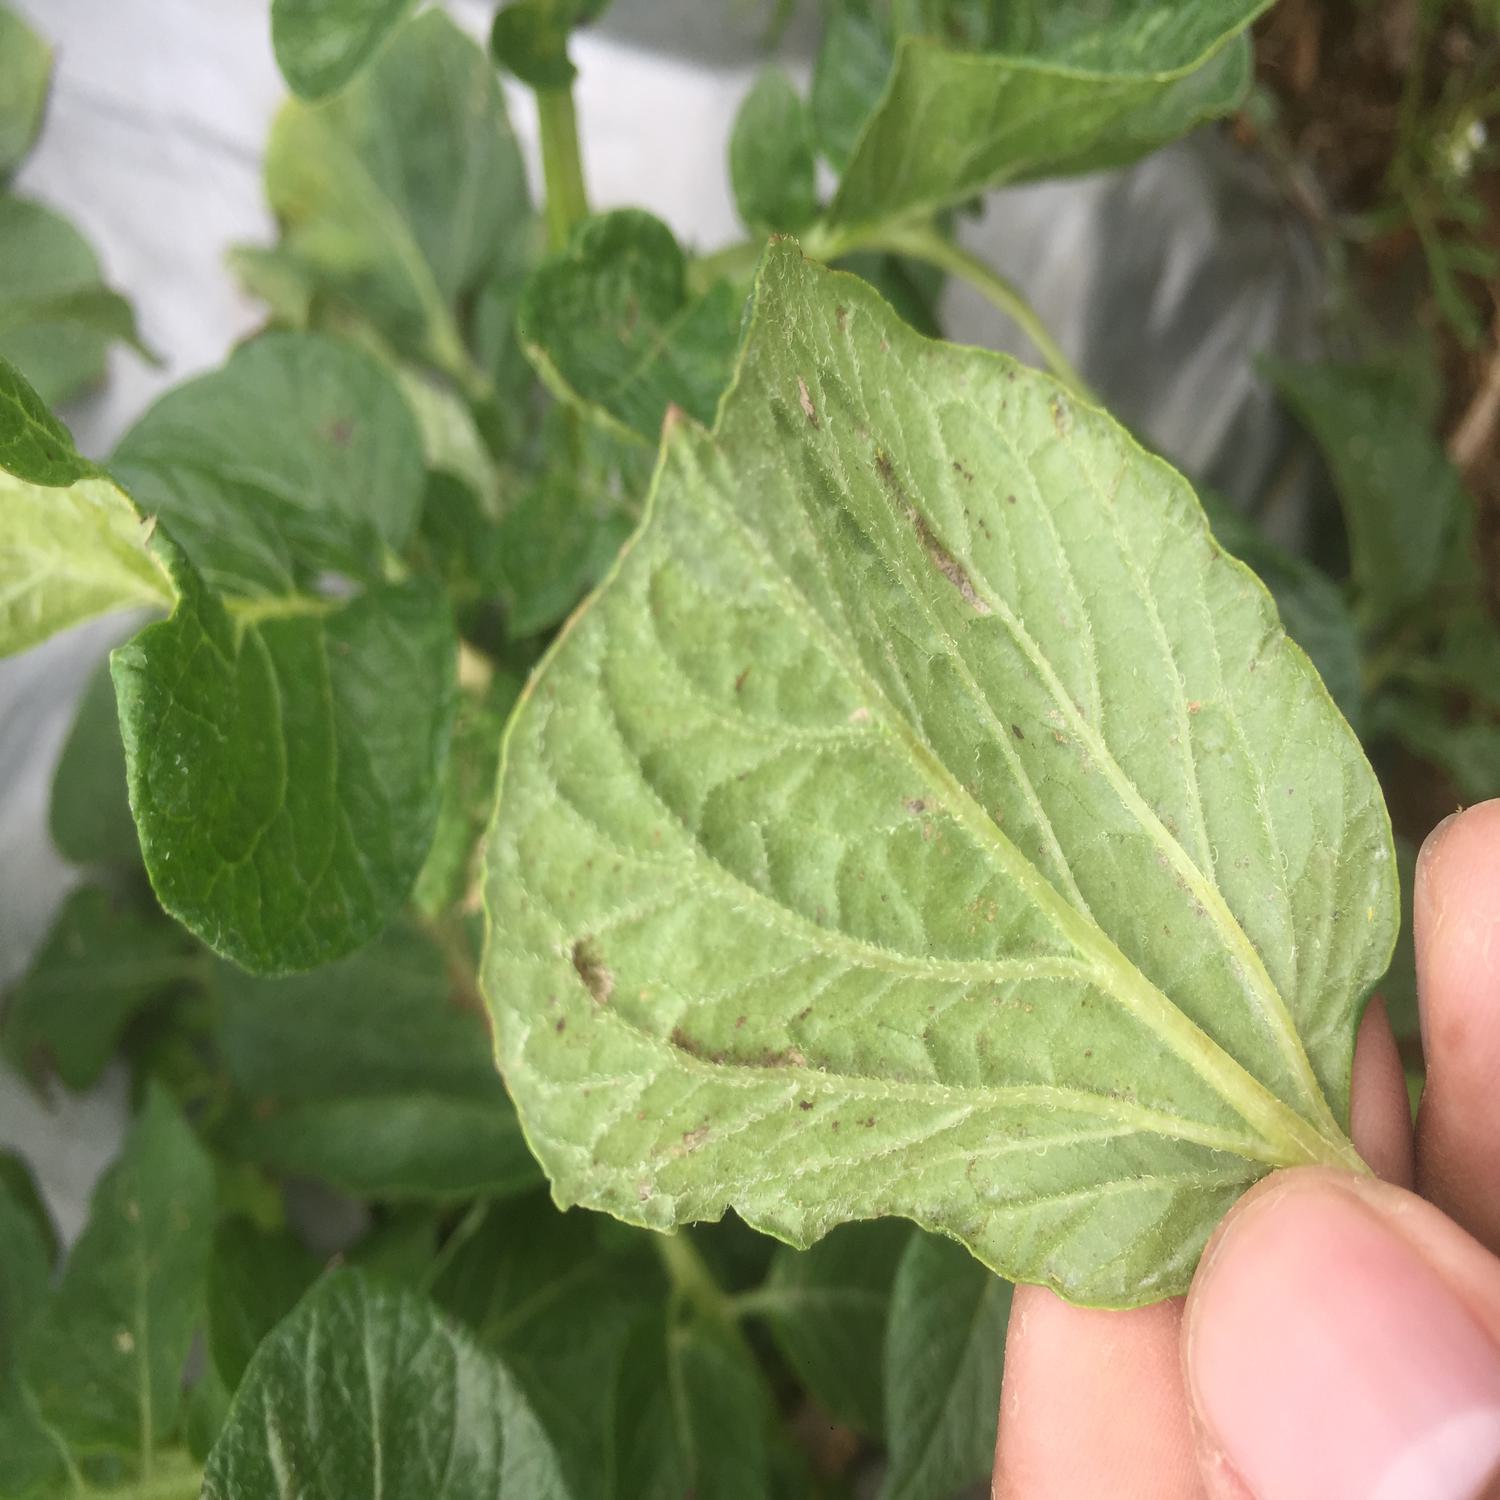
Label: Pest